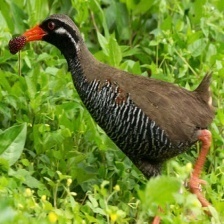
Species: OKINAWA RAIL
Scientific name: GALLIRALLUS OKINAWAE
ImageNet parent category: european_gallinule